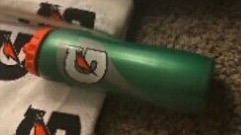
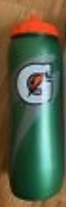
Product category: misc
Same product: yes